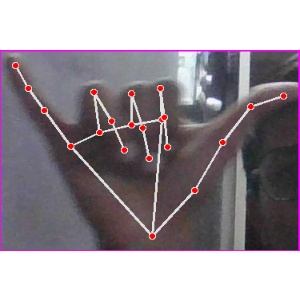
अक्षर: य